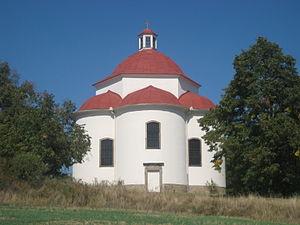
Rosice est une ville du district de Brno-Campagne, dans la région de Moravie-du-Sud, en République tchèque. Sa population s'élevait à 6 237 habitants en 2019.